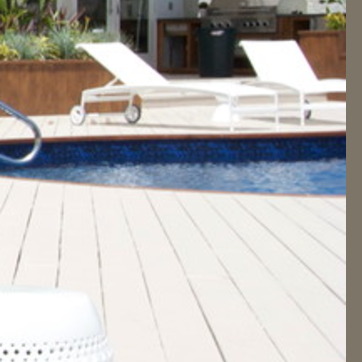
Material: water